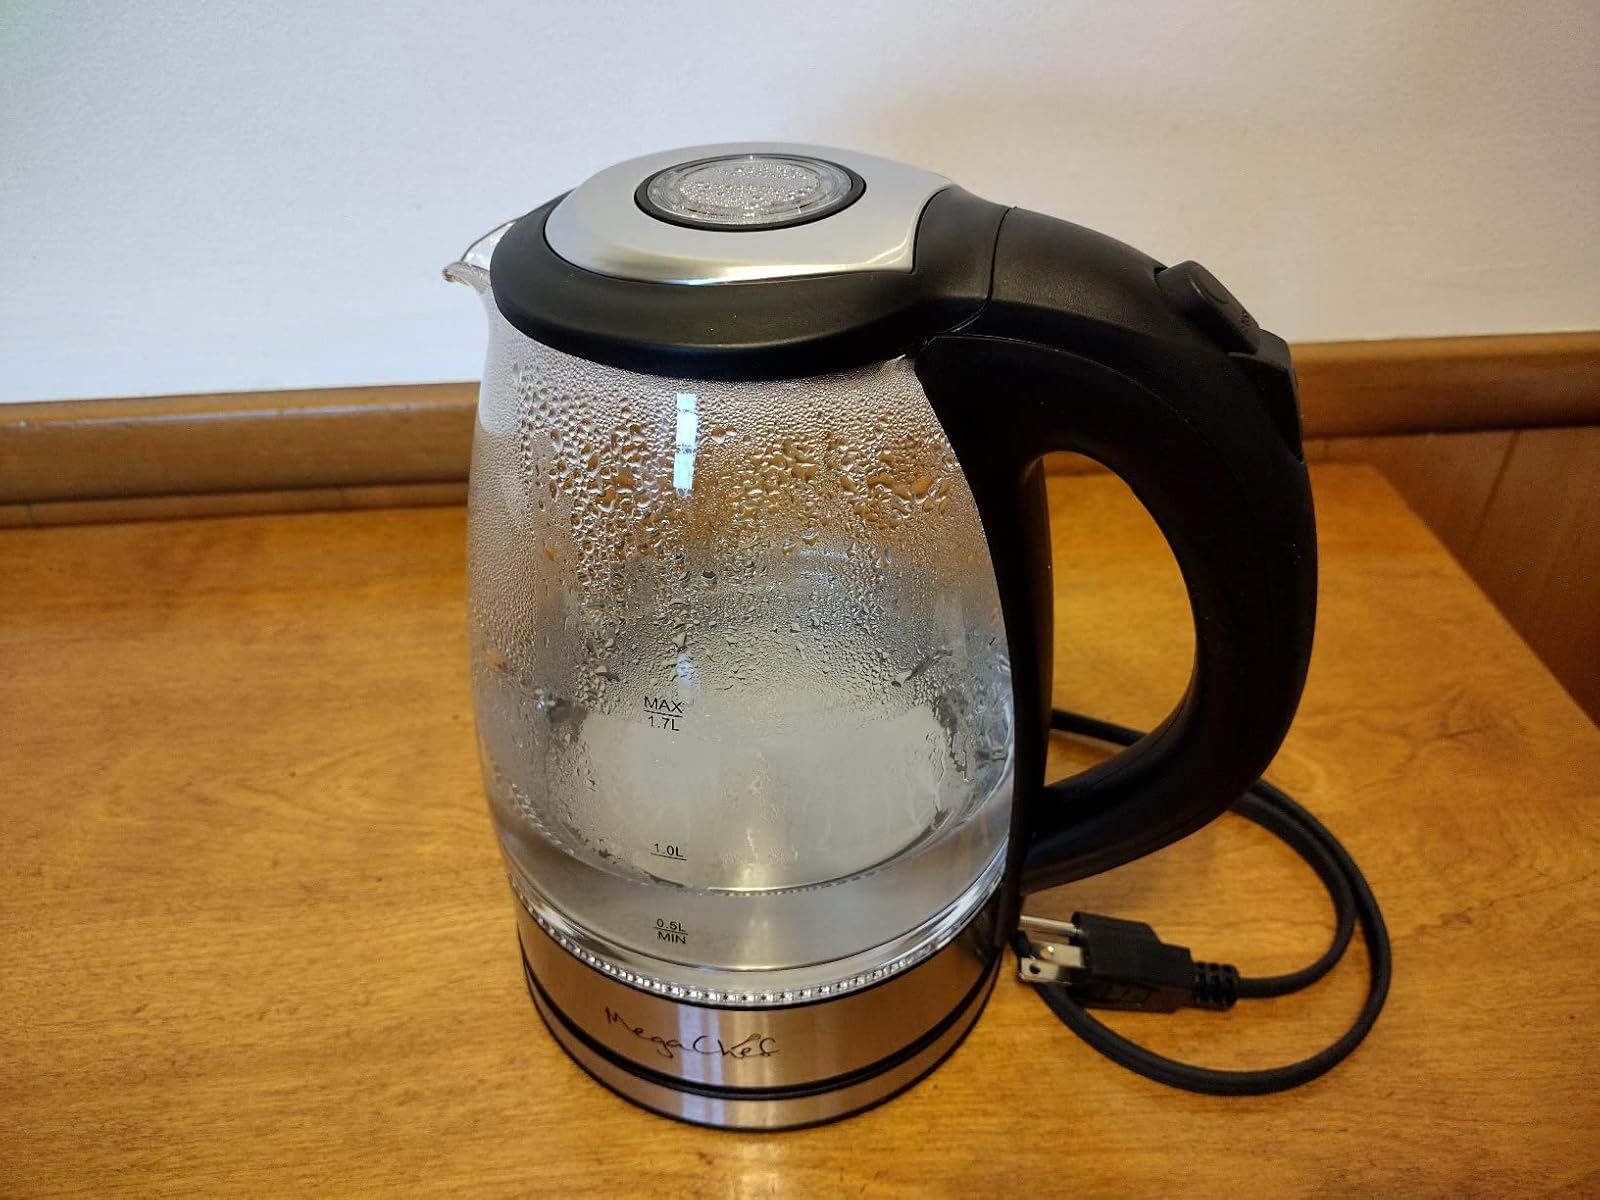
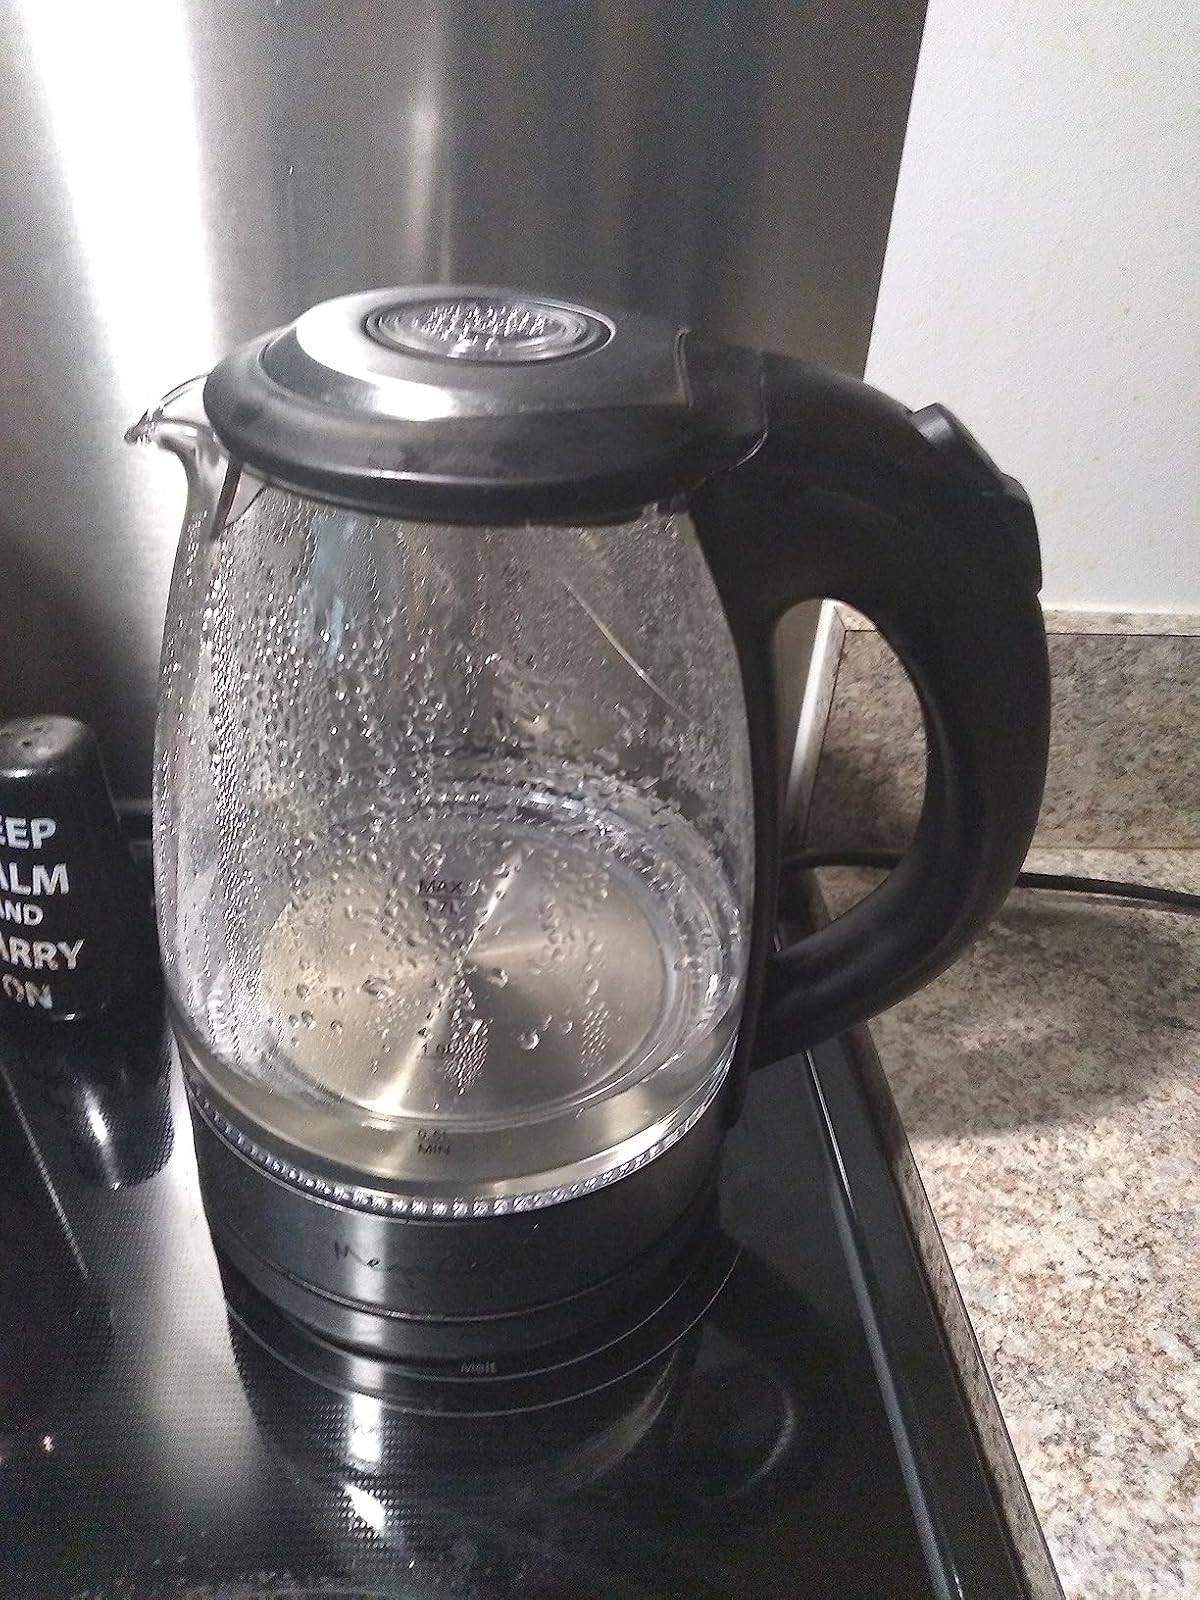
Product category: items_kettle
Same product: yes